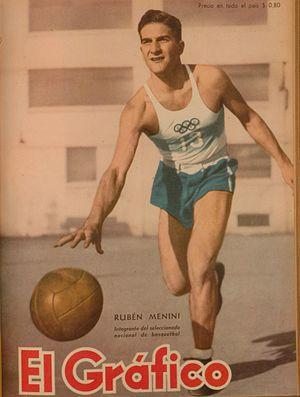
Rubén Francisco Menini, né le 20 février 1924 à Buenos Aires, est un joueur argentin de basket-ball.